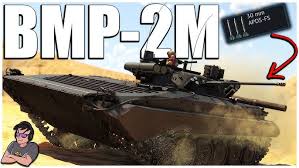
Label: BMP-2